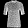
Label: T - shirt / top